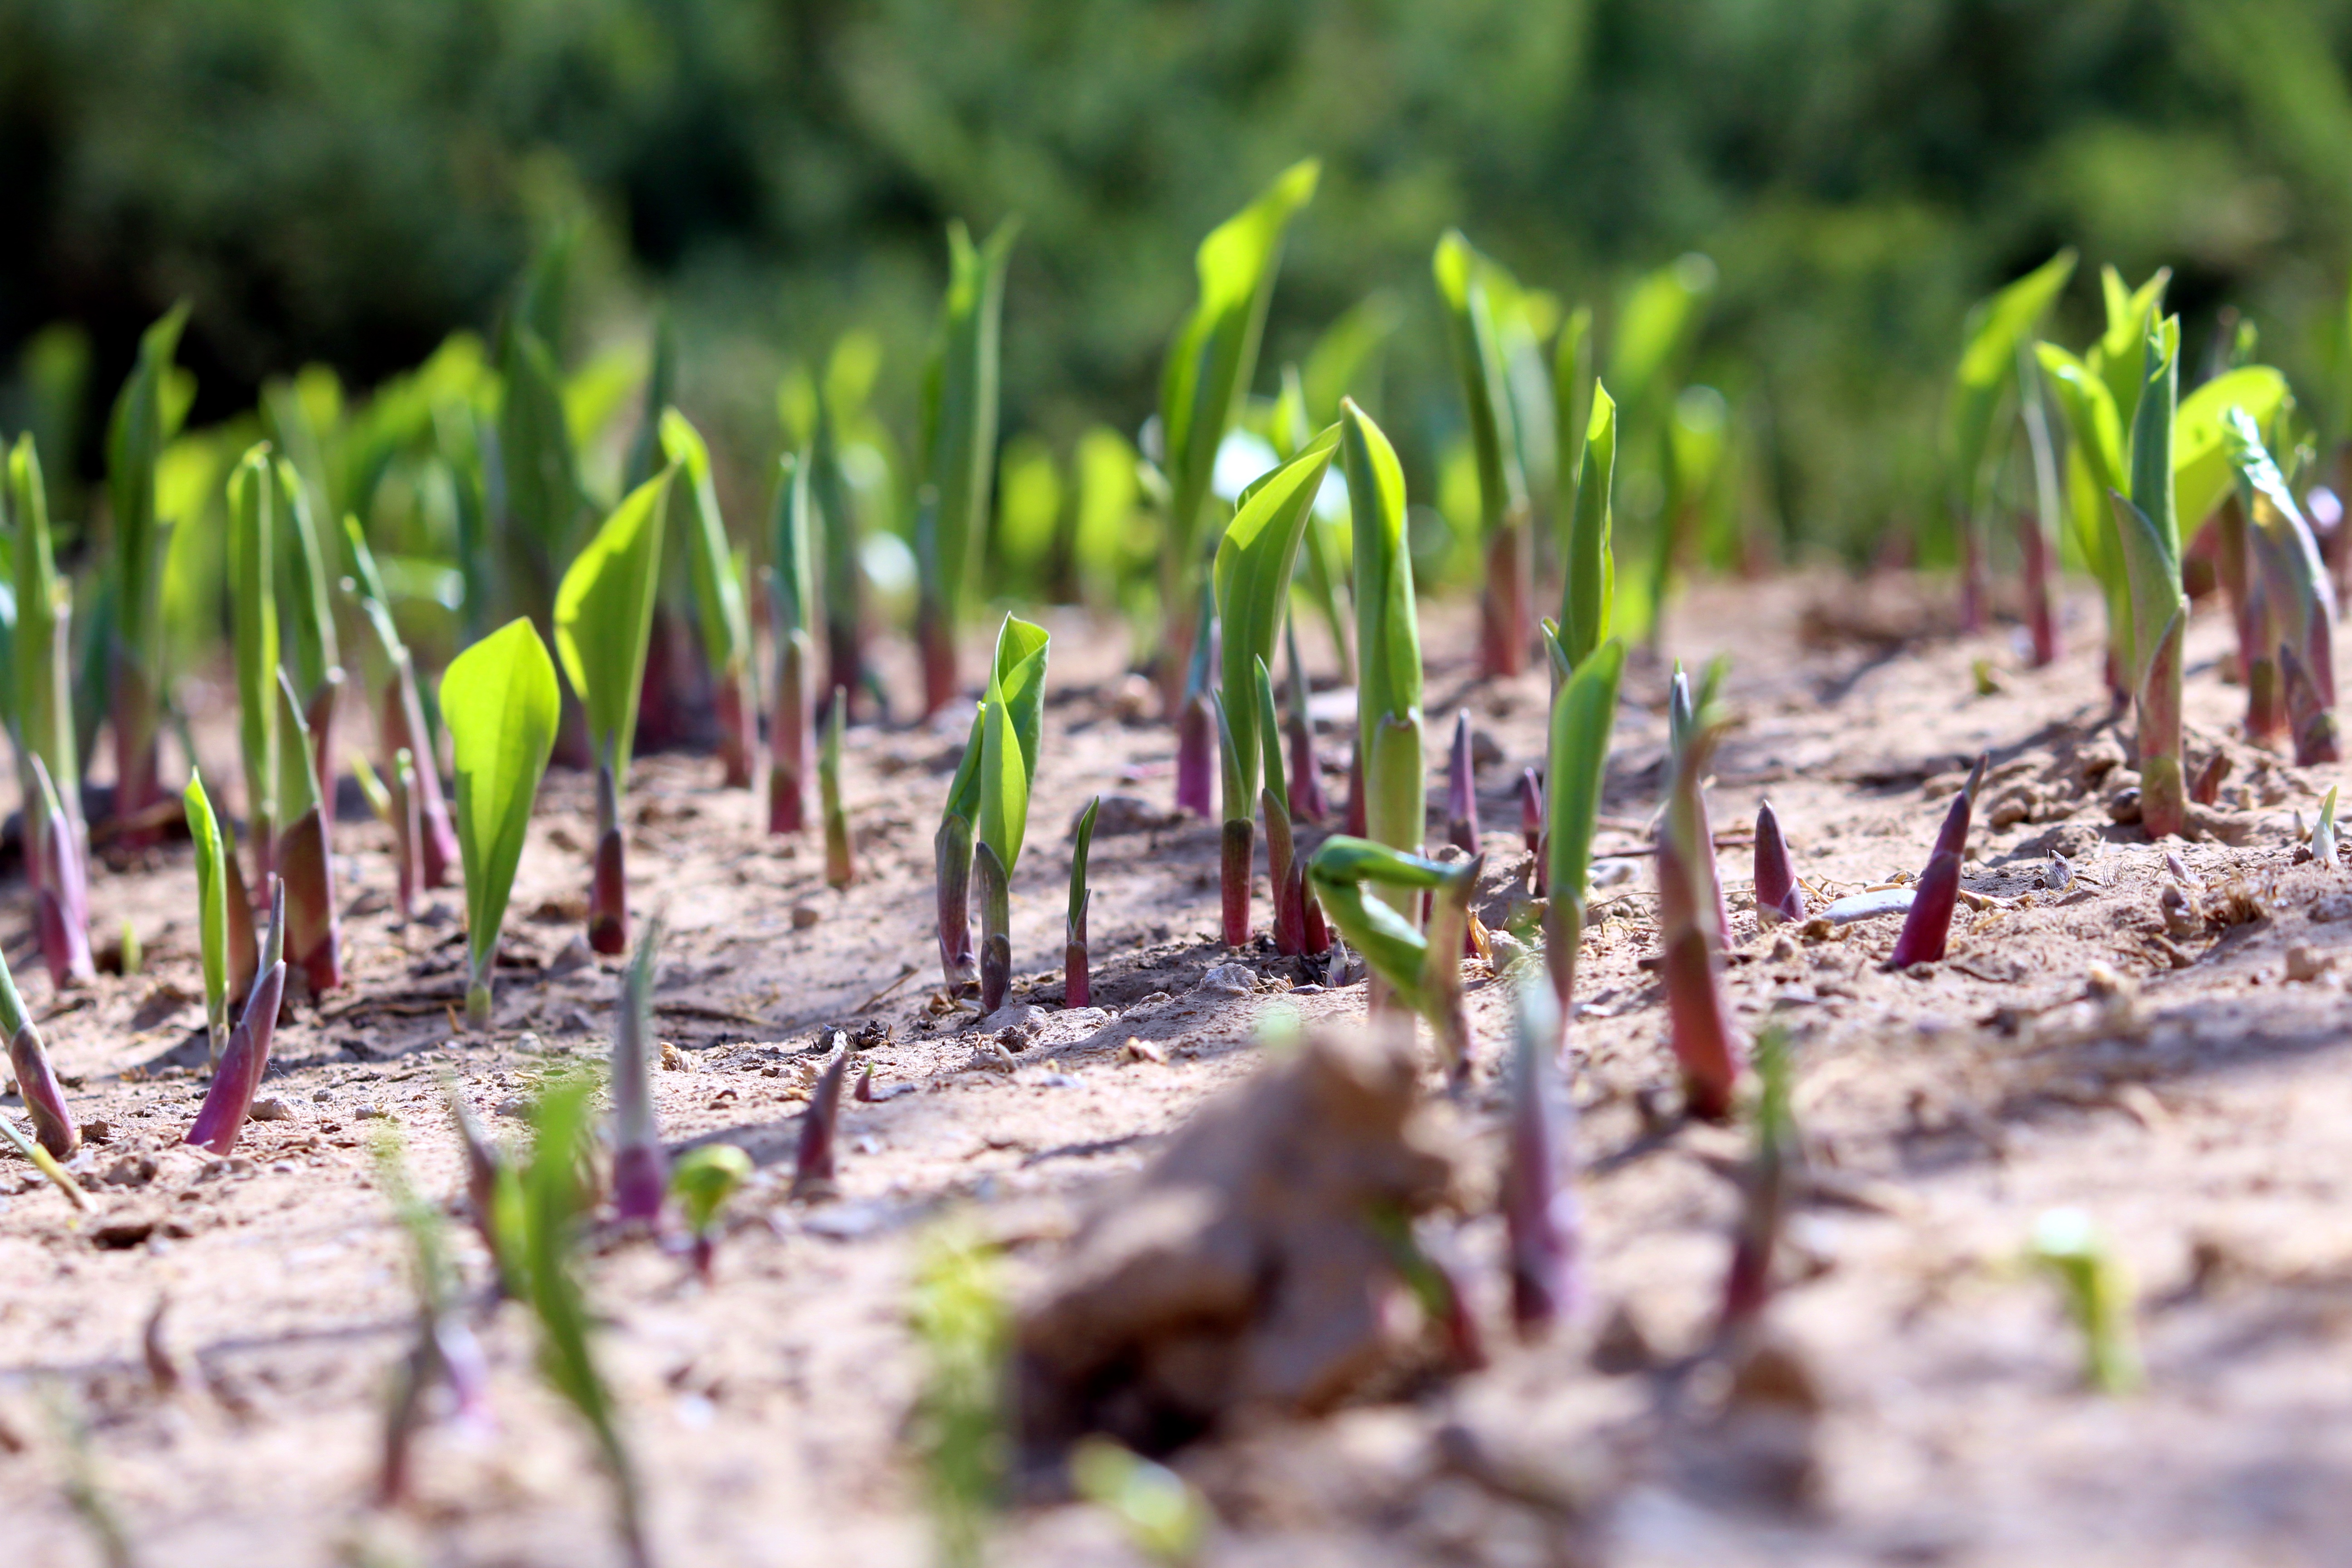
nature, grass, plant, field, leaf, flower, food, spring, green, produce, crop, soil, botany, agriculture, garden, flora, sprout, wetland, bustling with life, grass family